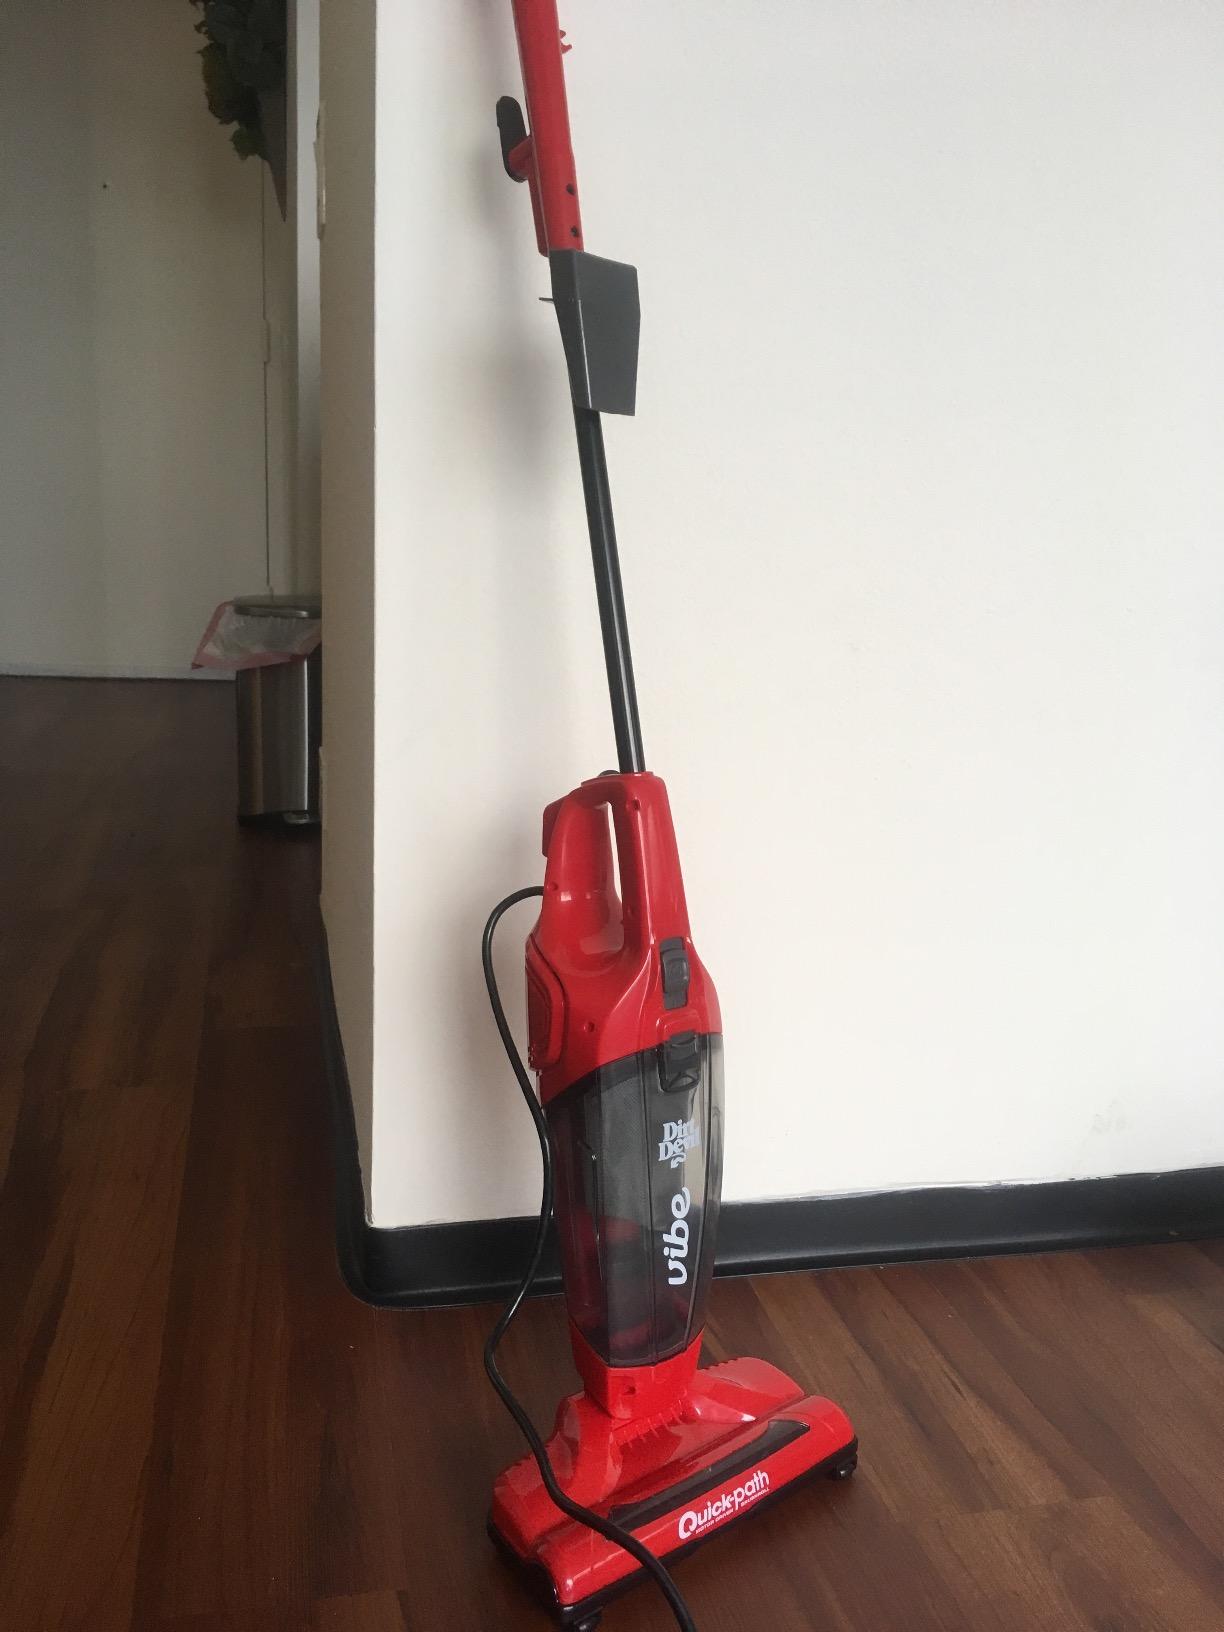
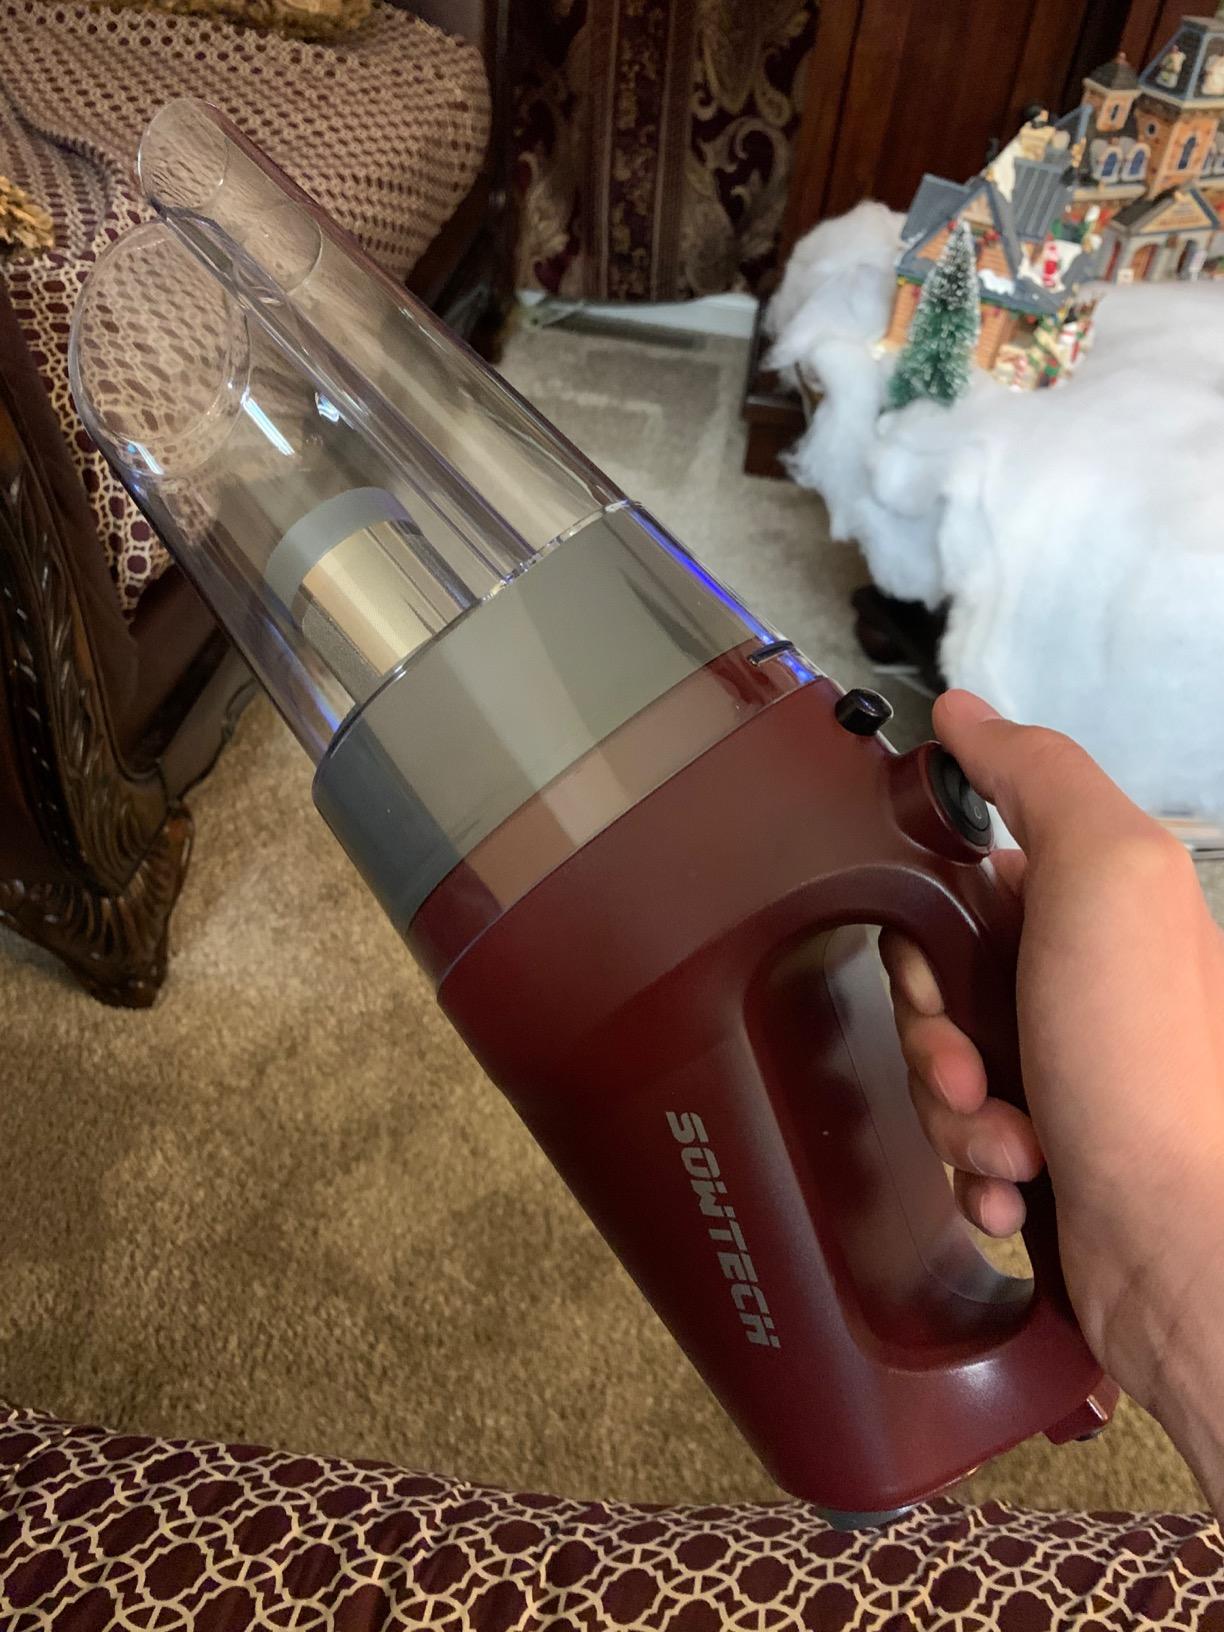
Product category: items_vacuum
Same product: no